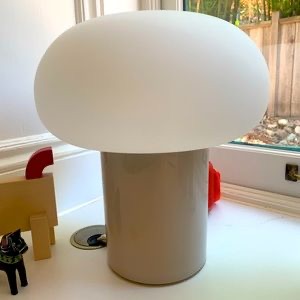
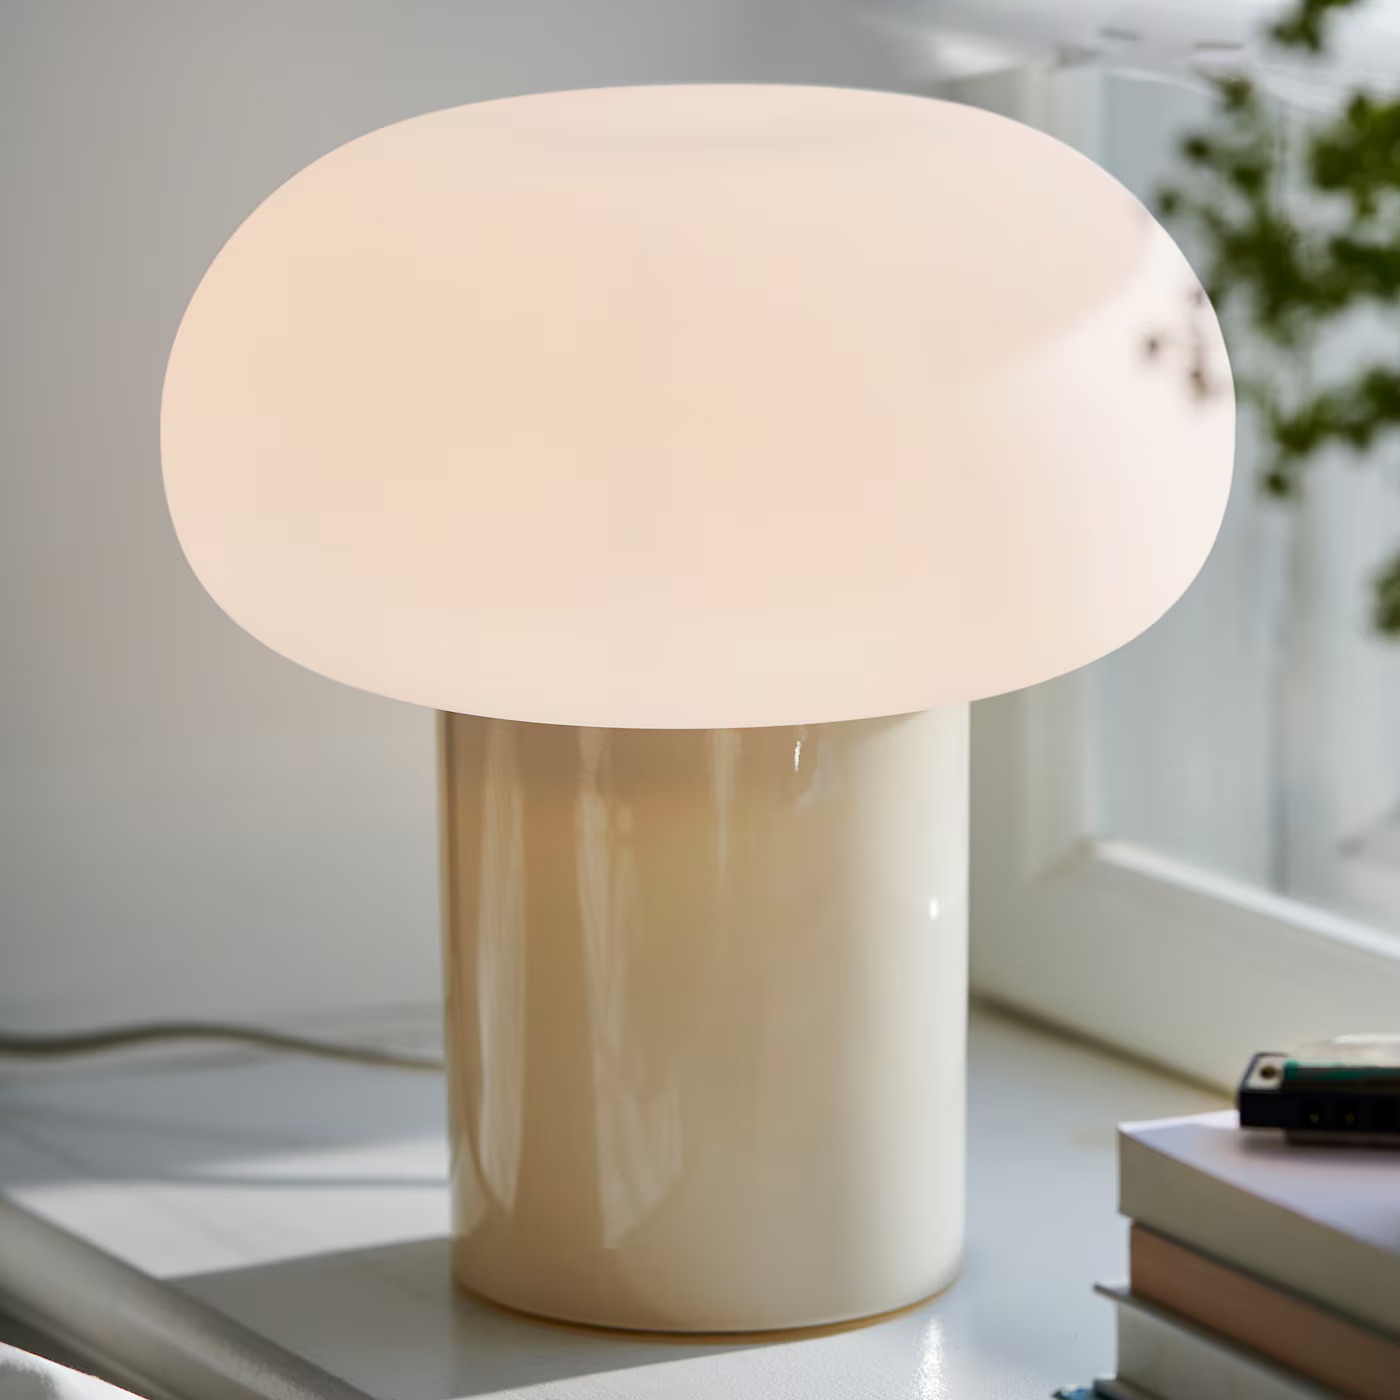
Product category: misc
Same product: yes